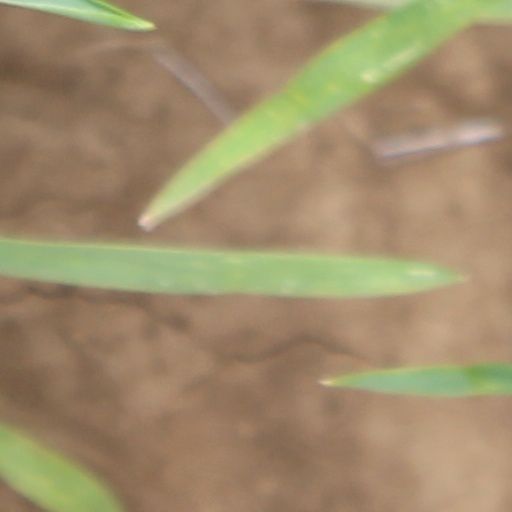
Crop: wheat